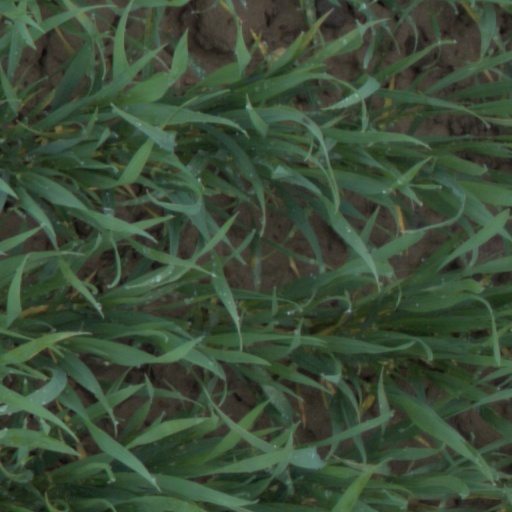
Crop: wheat